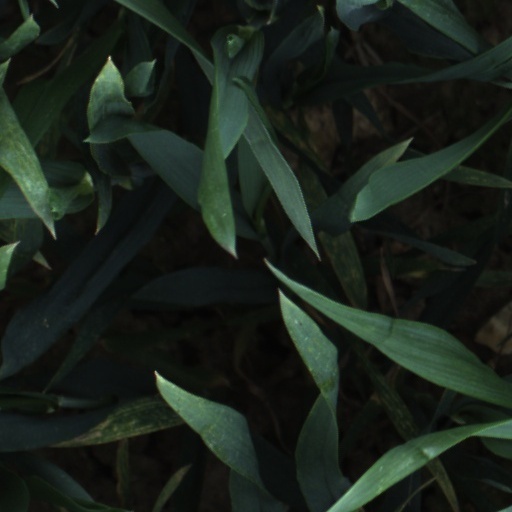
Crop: wheat